Welcome to Switzerland

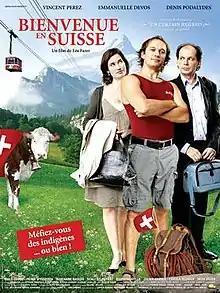
Film poster

Welcome to Switzerland is a 2004 French-Swiss comedy film directed by Léa Fazer. It was screened in the Un Certain Regard section at the 2004 Cannes Film Festival.